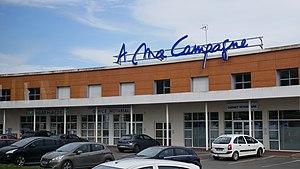
Centre commercial Ma Campagne de Châteauneuf-sur-Sarthe
Châteauneuf-sur-Sarthe est une ancienne commune française située dans le département de Maine-et-Loire, en région Pays de la Loire, devenue le 1ᵉʳ janvier 2019 une commune déléguée de la commune nouvelle des Hauts-d'Anjou.